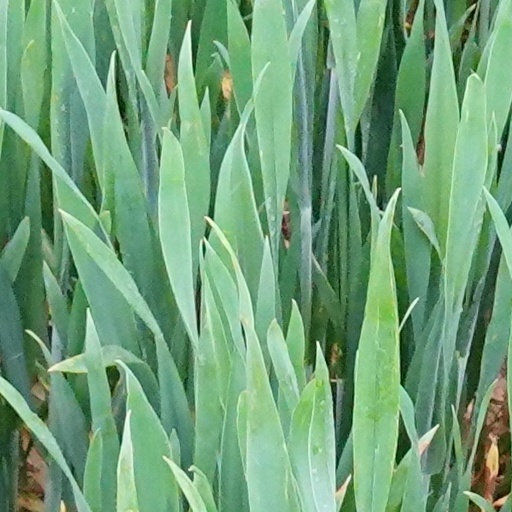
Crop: wheat